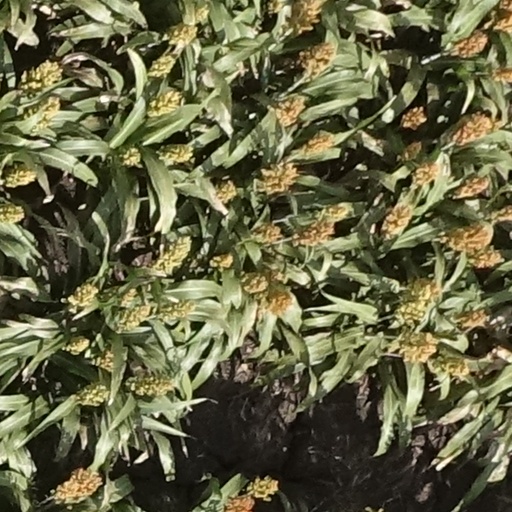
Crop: sorghum